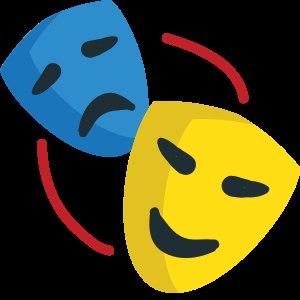
The Legend of Zelda: Majora's Mask est un jeu d'action-aventure développé par Nintendo EAD et édité par Nintendo en 2000 sur la console Nintendo 64. Sixième jeu paru dans la franchise The Legend of Zelda et second en trois dimensions après Ocarina of Time, il est conçu en à peine plus d'un an par une équipe dirigée par Eiji Aonuma et Yoshiaki Koizumi et produit par Shigeru Miyamoto.